Oor Mariyadhai

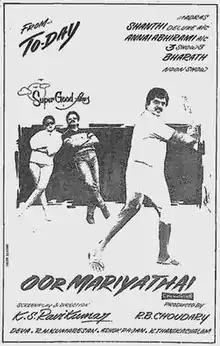
Theatrical release poster

Oor Mariyadhai is a 1992 Indian Tamil-language drama film directed by K. S. Ravikumar. The film stars Sarathkumar, Sasikala, Napoleon and Anand. It revolves around Rathnavelu (Sarathkumar), who is in love with Rasathi (Sasikala) who, however, loves Kannan (Anand). When her mother discovers this fact she gets her forcefully married to Rathnavelu leading to Kannan committing suicide and his brother swearing revenge. The film, produced by R. B. Choudary, was released on 1 May 1992.